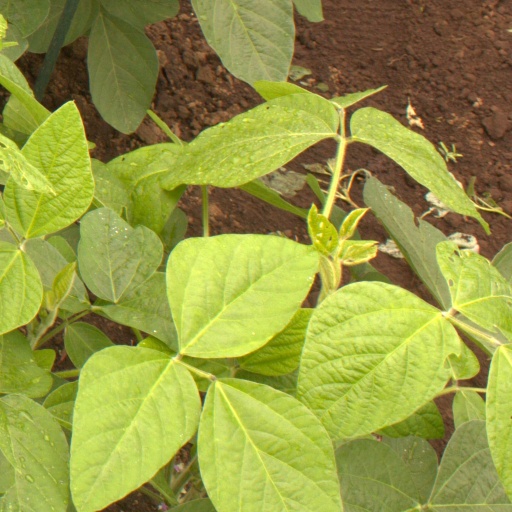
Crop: soybean